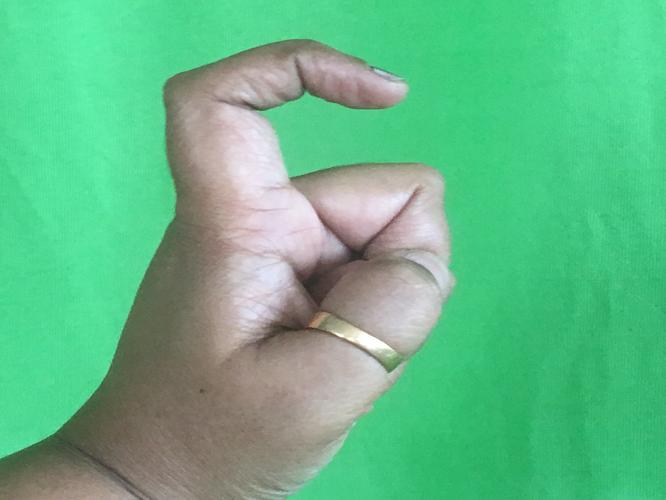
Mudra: Tamarachudam
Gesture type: single_hand